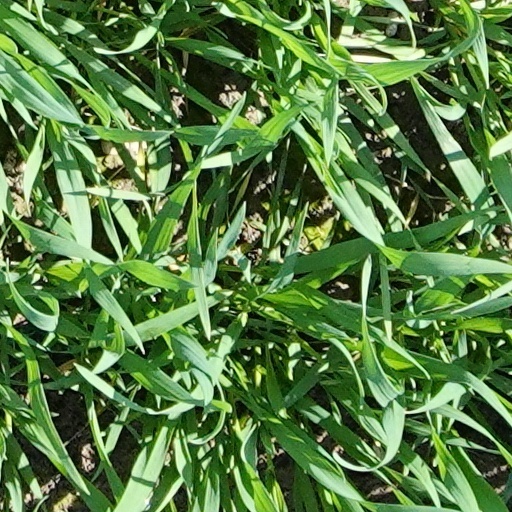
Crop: wheat